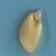
Maize quality: Good